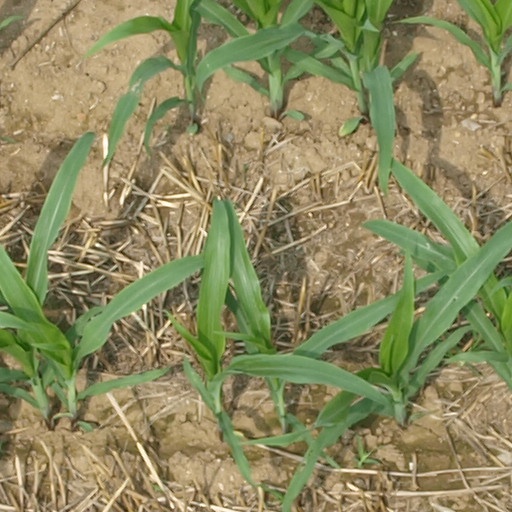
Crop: maize; corn